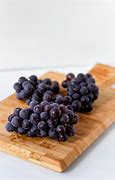
Label: Grapes